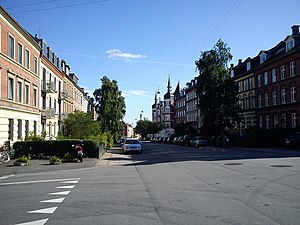
Ny Munkegade
Ny Munkegade
Øverste del af Munkegade i Aarhus, med udsigt over midtbyen. Kendt som Ny Munkgade.
Ny Munkegade i Aarhus ligger mellem Langelandsgade og Nørre Allé. Gaden opstod som en naturlig forlængelse af den gamle Munkegade. Ny Munkegade blev tidligere kaldt Munkebakken, Galgebakkevej, og i slutningen af 1800-tallet hed den Jordbrovej. Da den hed Galgebakkevej førte den til Galgebakken, hvor en af byens galger stod. I 1882 fik gaden sit nuværende navn.